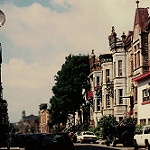
Scene: Outdoor